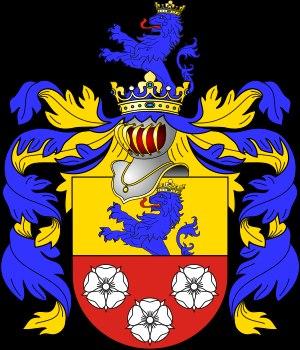
Henckel von Donnersmarck est une famille noble de Silésie, originaire de Szepes. La famille résidait à Donnersmarck et elle reçoit le titre comtal en 1651.